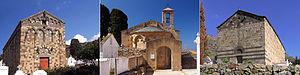
Balagne (Corse) - Trois églises polychromes des XIe et XIIe siècles. De gauche à droite, l'église de la Trinité et de San Giovanni d'Aregno, la chapelle romane Saints Pierre et Paul à Lumio et l'église San Raineru de Lunghignano.
La Balagne est une région de Haute-Corse, située sur la côte nord-ouest de l'île. Elle s'étend entre l'embouchure du Regino, aux pieds des derniers escarpements septentrionaux du massif du Monte Cinto. Ses villes principales sont L'Île-Rousse et Calvi, cette dernière étant traditionnellement exclue de la Balagne.